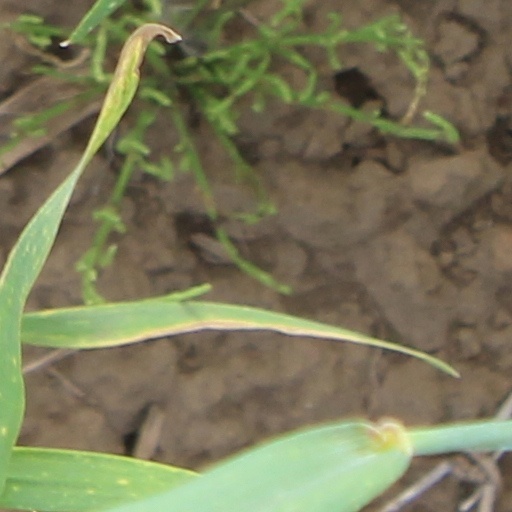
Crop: wheat